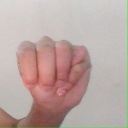
अक्षर: म